Bayon

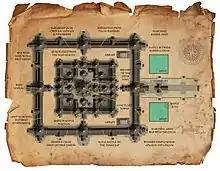
The Bayon in plan, showing the main structure. The dimensions of the upper terrace are only approximate, due to its irregular shape.

The temple is oriented towards the east, and so its buildings are set back to the west inside enclosures elongated along the east-west axis. Because the temple sits at the exact centre of Angkor Thom, roads lead to it directly from the gates at each of the city's cardinal points. The temple itself has no wall or moats, these being replaced by those of the city itself: the city-temple arrangement, with an area of 9 square kilometres, is much larger than that of Angkor Wat to the south (2 km²).